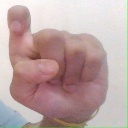
अक्षर: इ